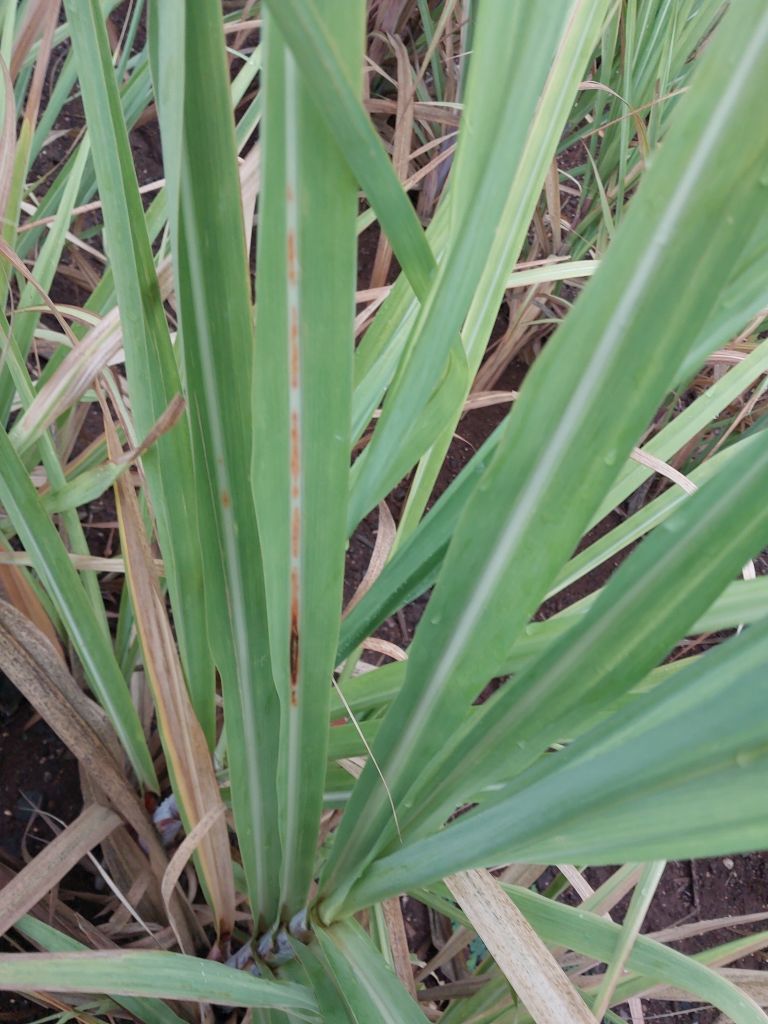
Label: Brown Spot